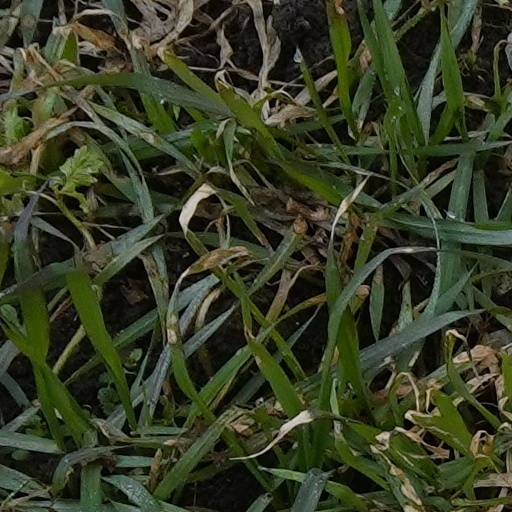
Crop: wheat